Alexander Myres

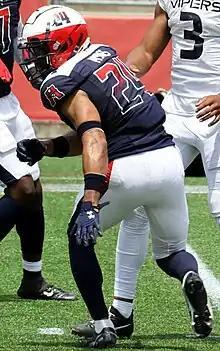
Myres with the Houston Roughnecks in 2023

Alexander Myres (born April 20, 1996) is an American football cornerback. He played college football for Division II program Ouachita Baptist before transferring to the University of Houston.